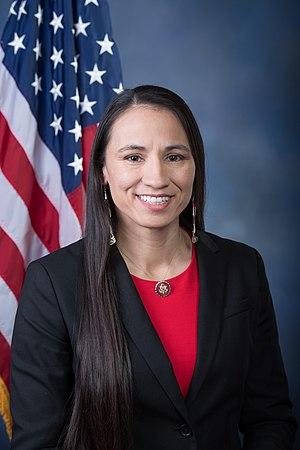
Sharice Davids, née le 22 mai 1980 à Francfort-sur-le-Main, est une femme politique américaine. Membre du Parti démocrate, elle est élue pour représenter le 3ᵉ district du Kansas à la Chambre des représentants des États-Unis en novembre 2018. Membre de la nation winnebago, elle est, avec Debra Haaland, l'une des deux premières amérindiennes élue à la Chambre des représentants.
L'État du Kansas dispose de quatre représentants à la Chambre des représentants des États-Unis.